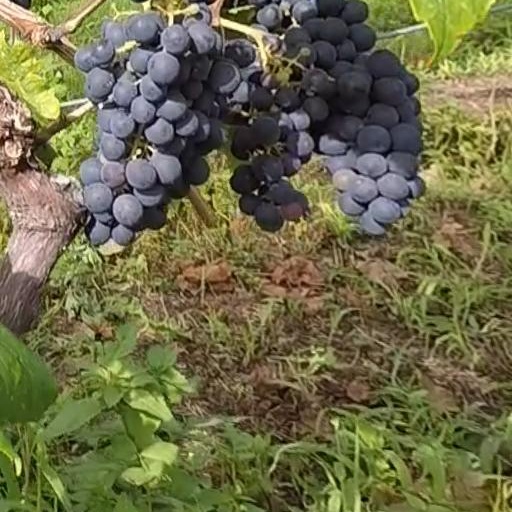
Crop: grape